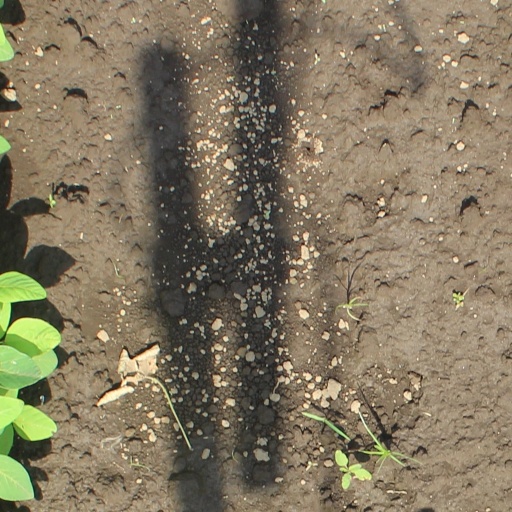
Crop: soybean